Question: What color are the elephants?
Tambaya: Menene launin giwayen?
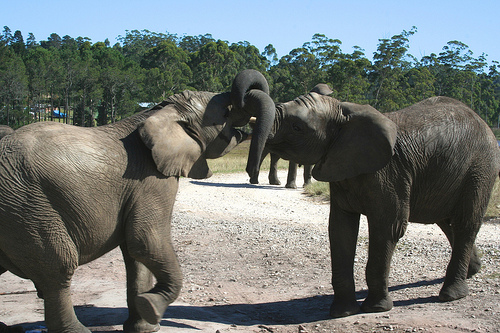
Answer: Gray.
Amsa: Ruwan toka.